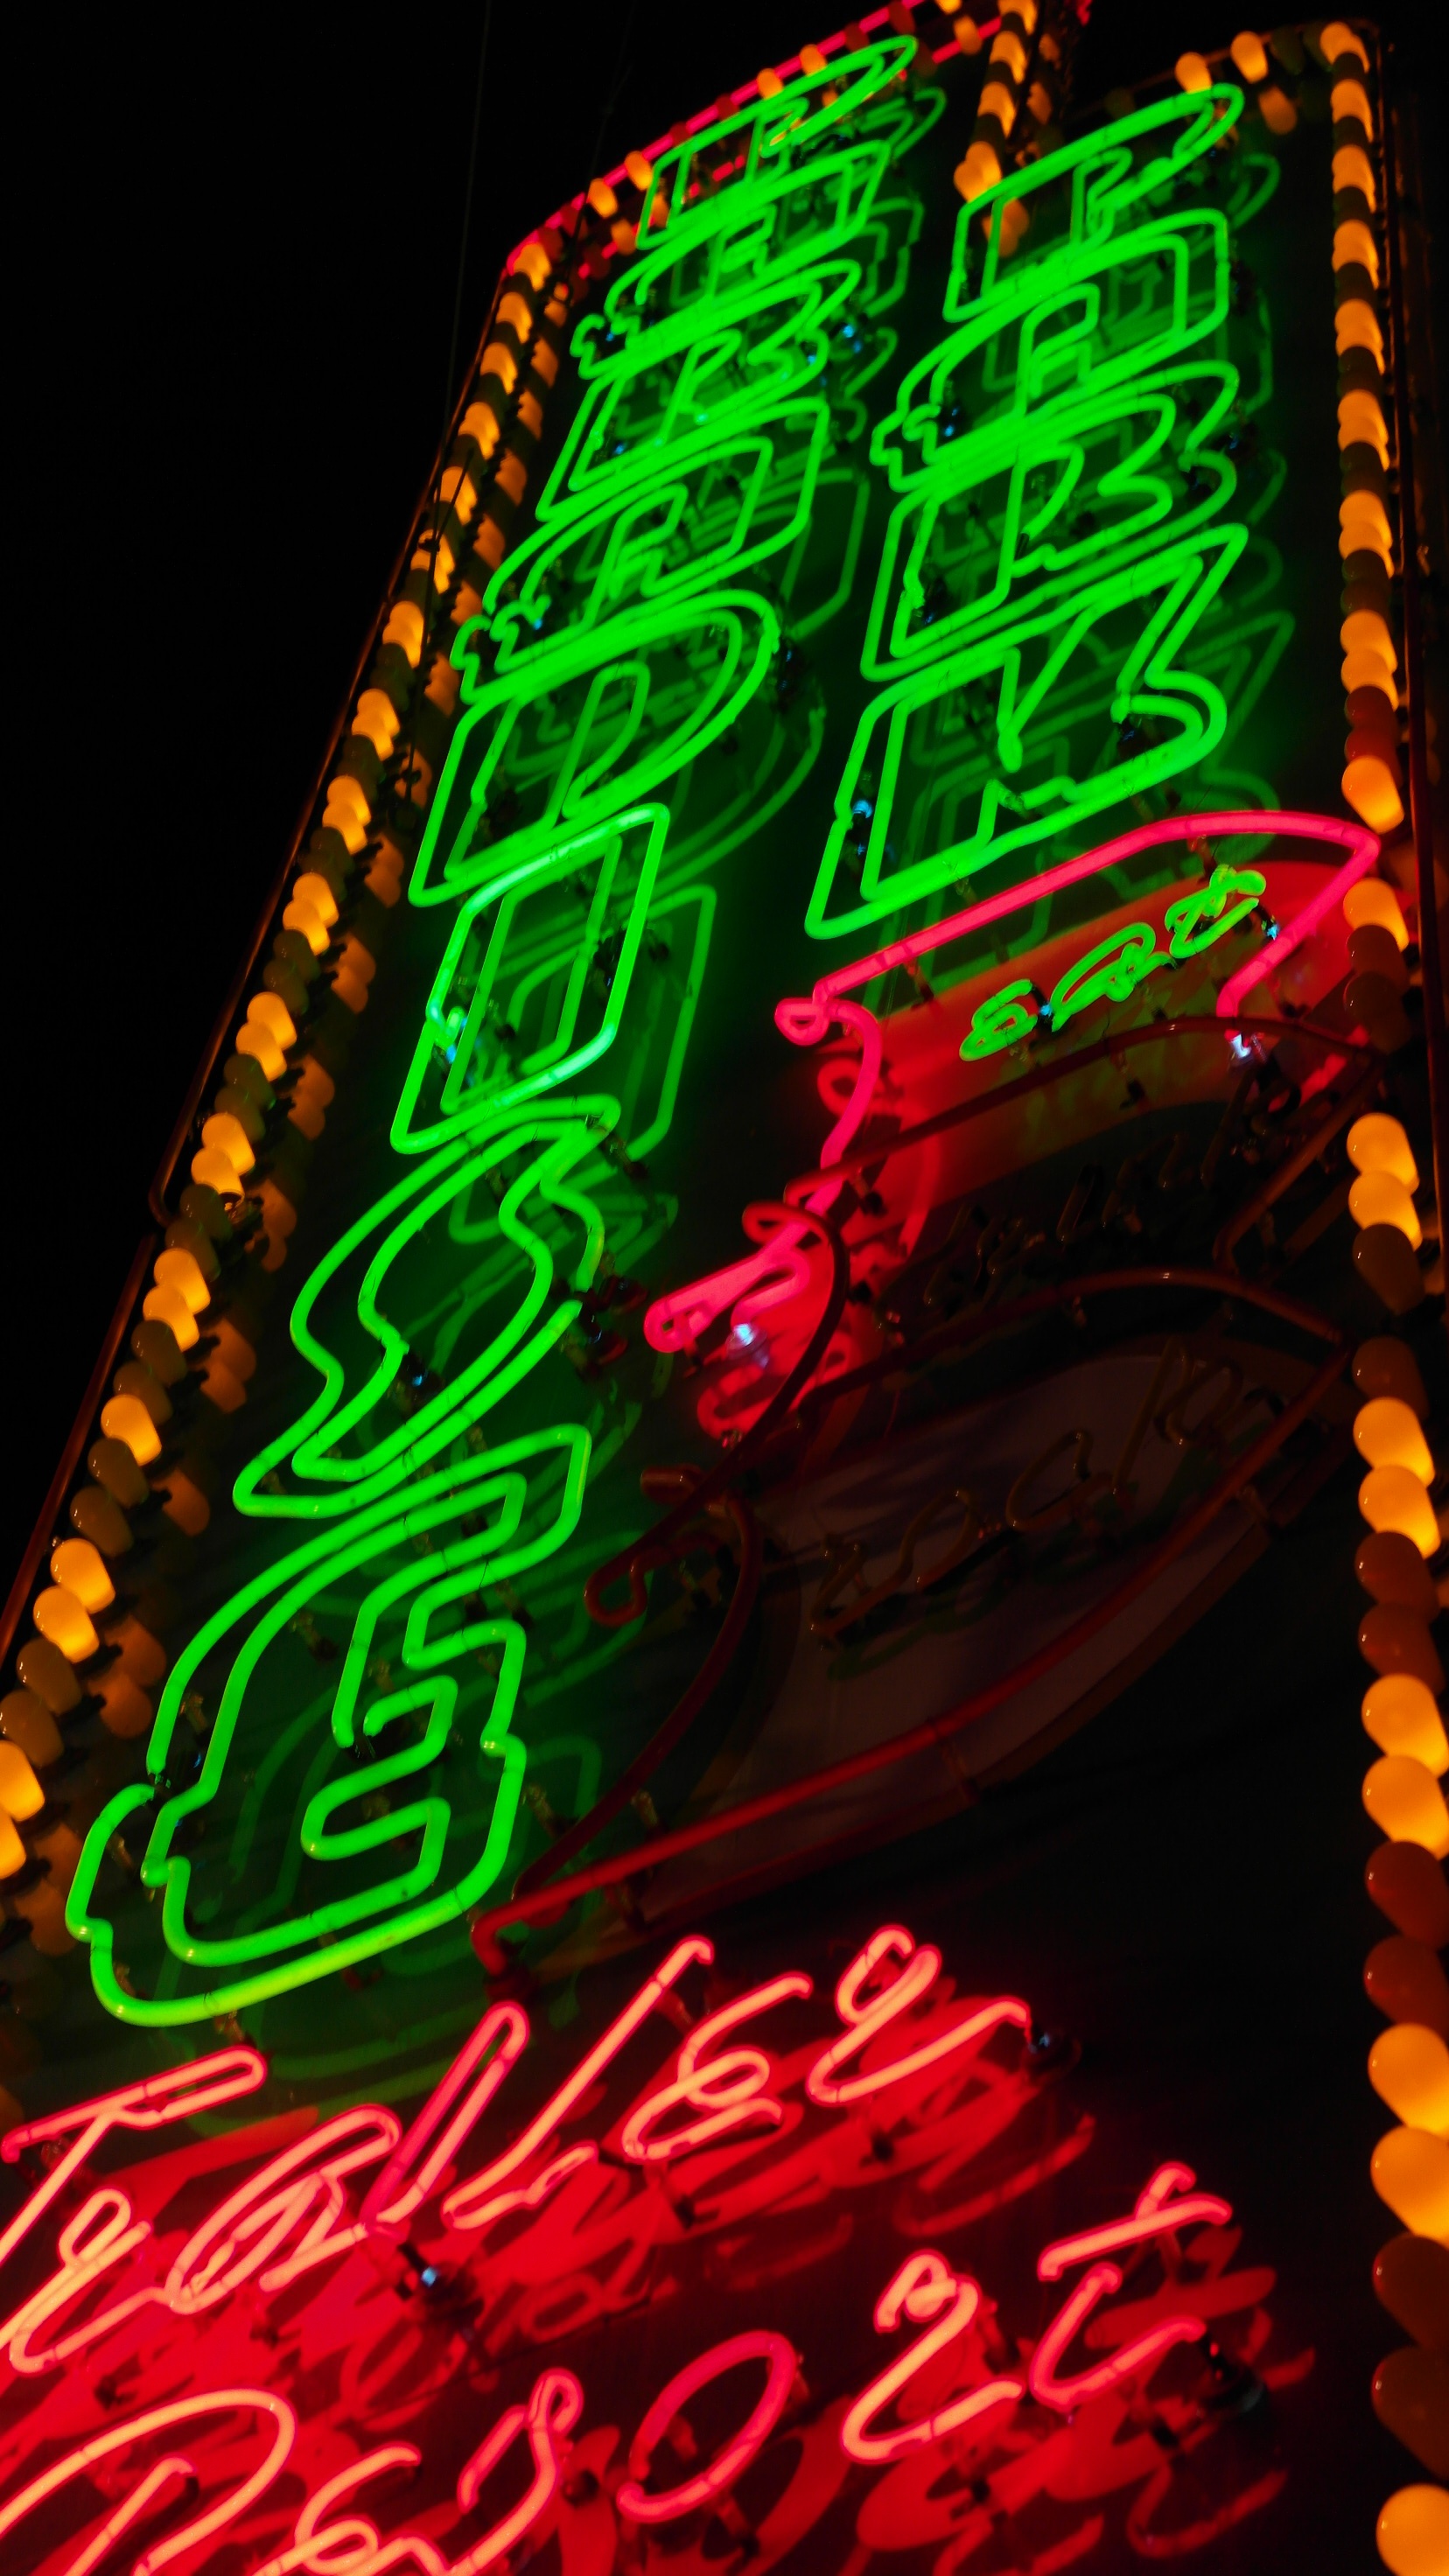
advertising, red, color, signage, neon, neon sign, font, illustration, poster, display device, electronic signage